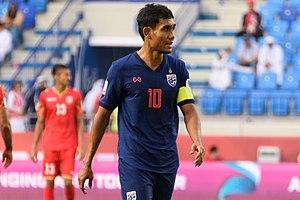
Teerasil Dangda ou ธีรศิลป์ แดงดา en thaï, né le 6 juin 1988 à Bangkok en Thaïlande, est un footballeur international thaïlandais.